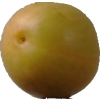
Label: cherry_wax